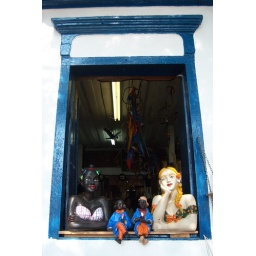
Meninas na janela/ girls in the window